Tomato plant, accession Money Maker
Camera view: bottom (45 deg); turntable rotation: 90 degrees
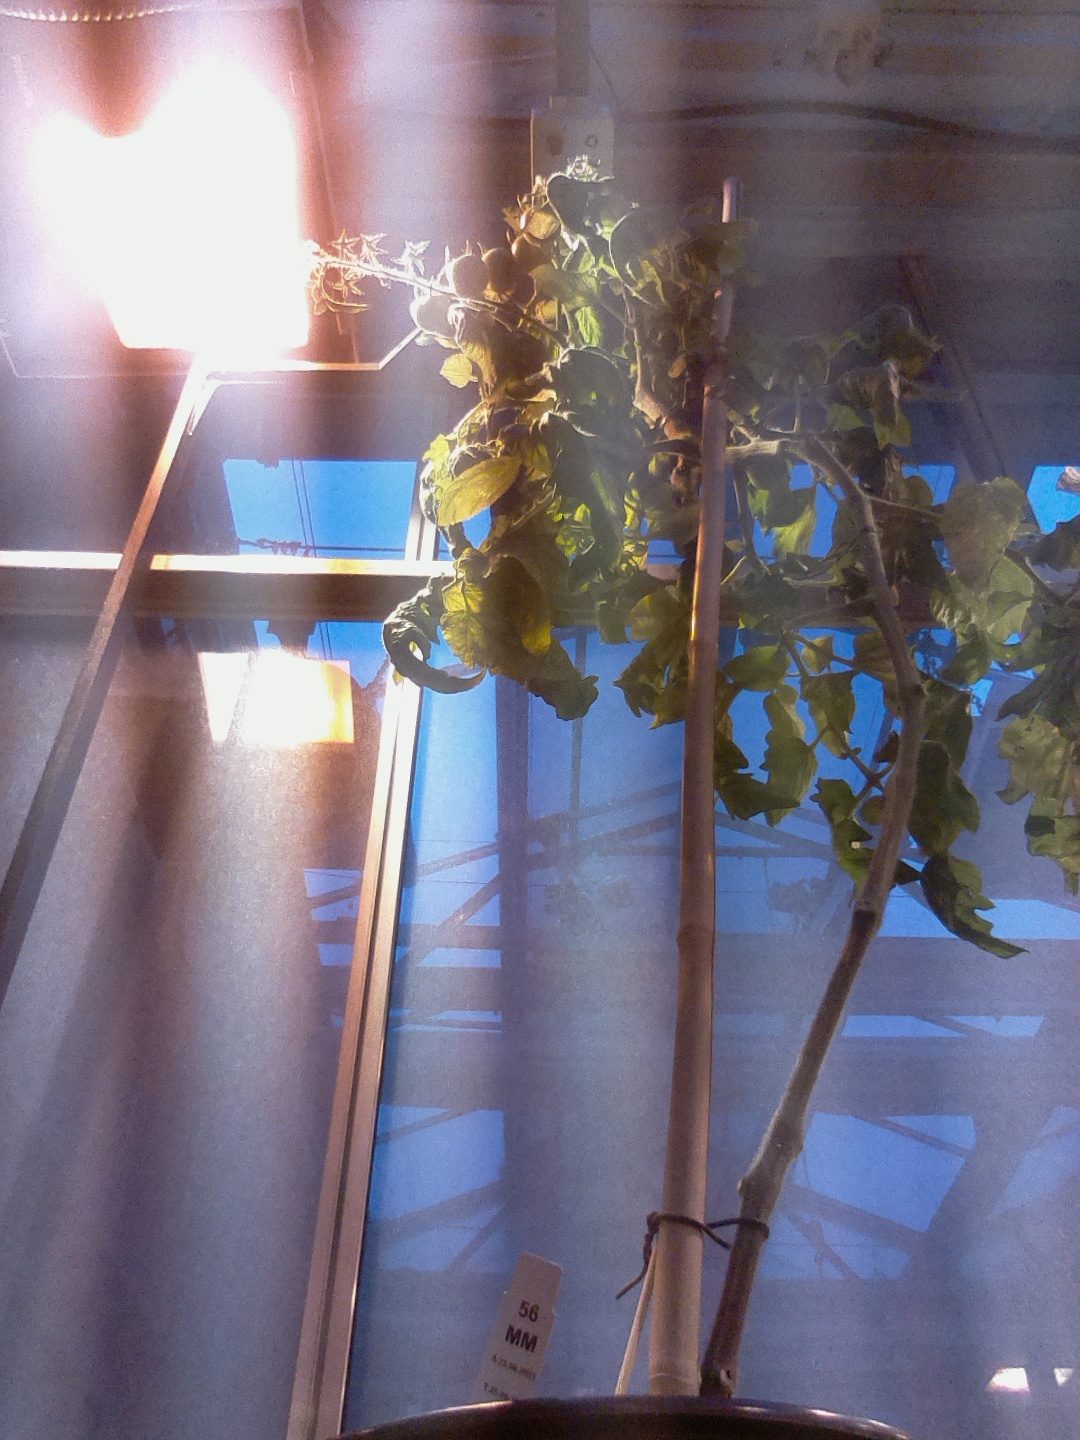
BBCH growth stage 74: 40%-50% of final fruit size